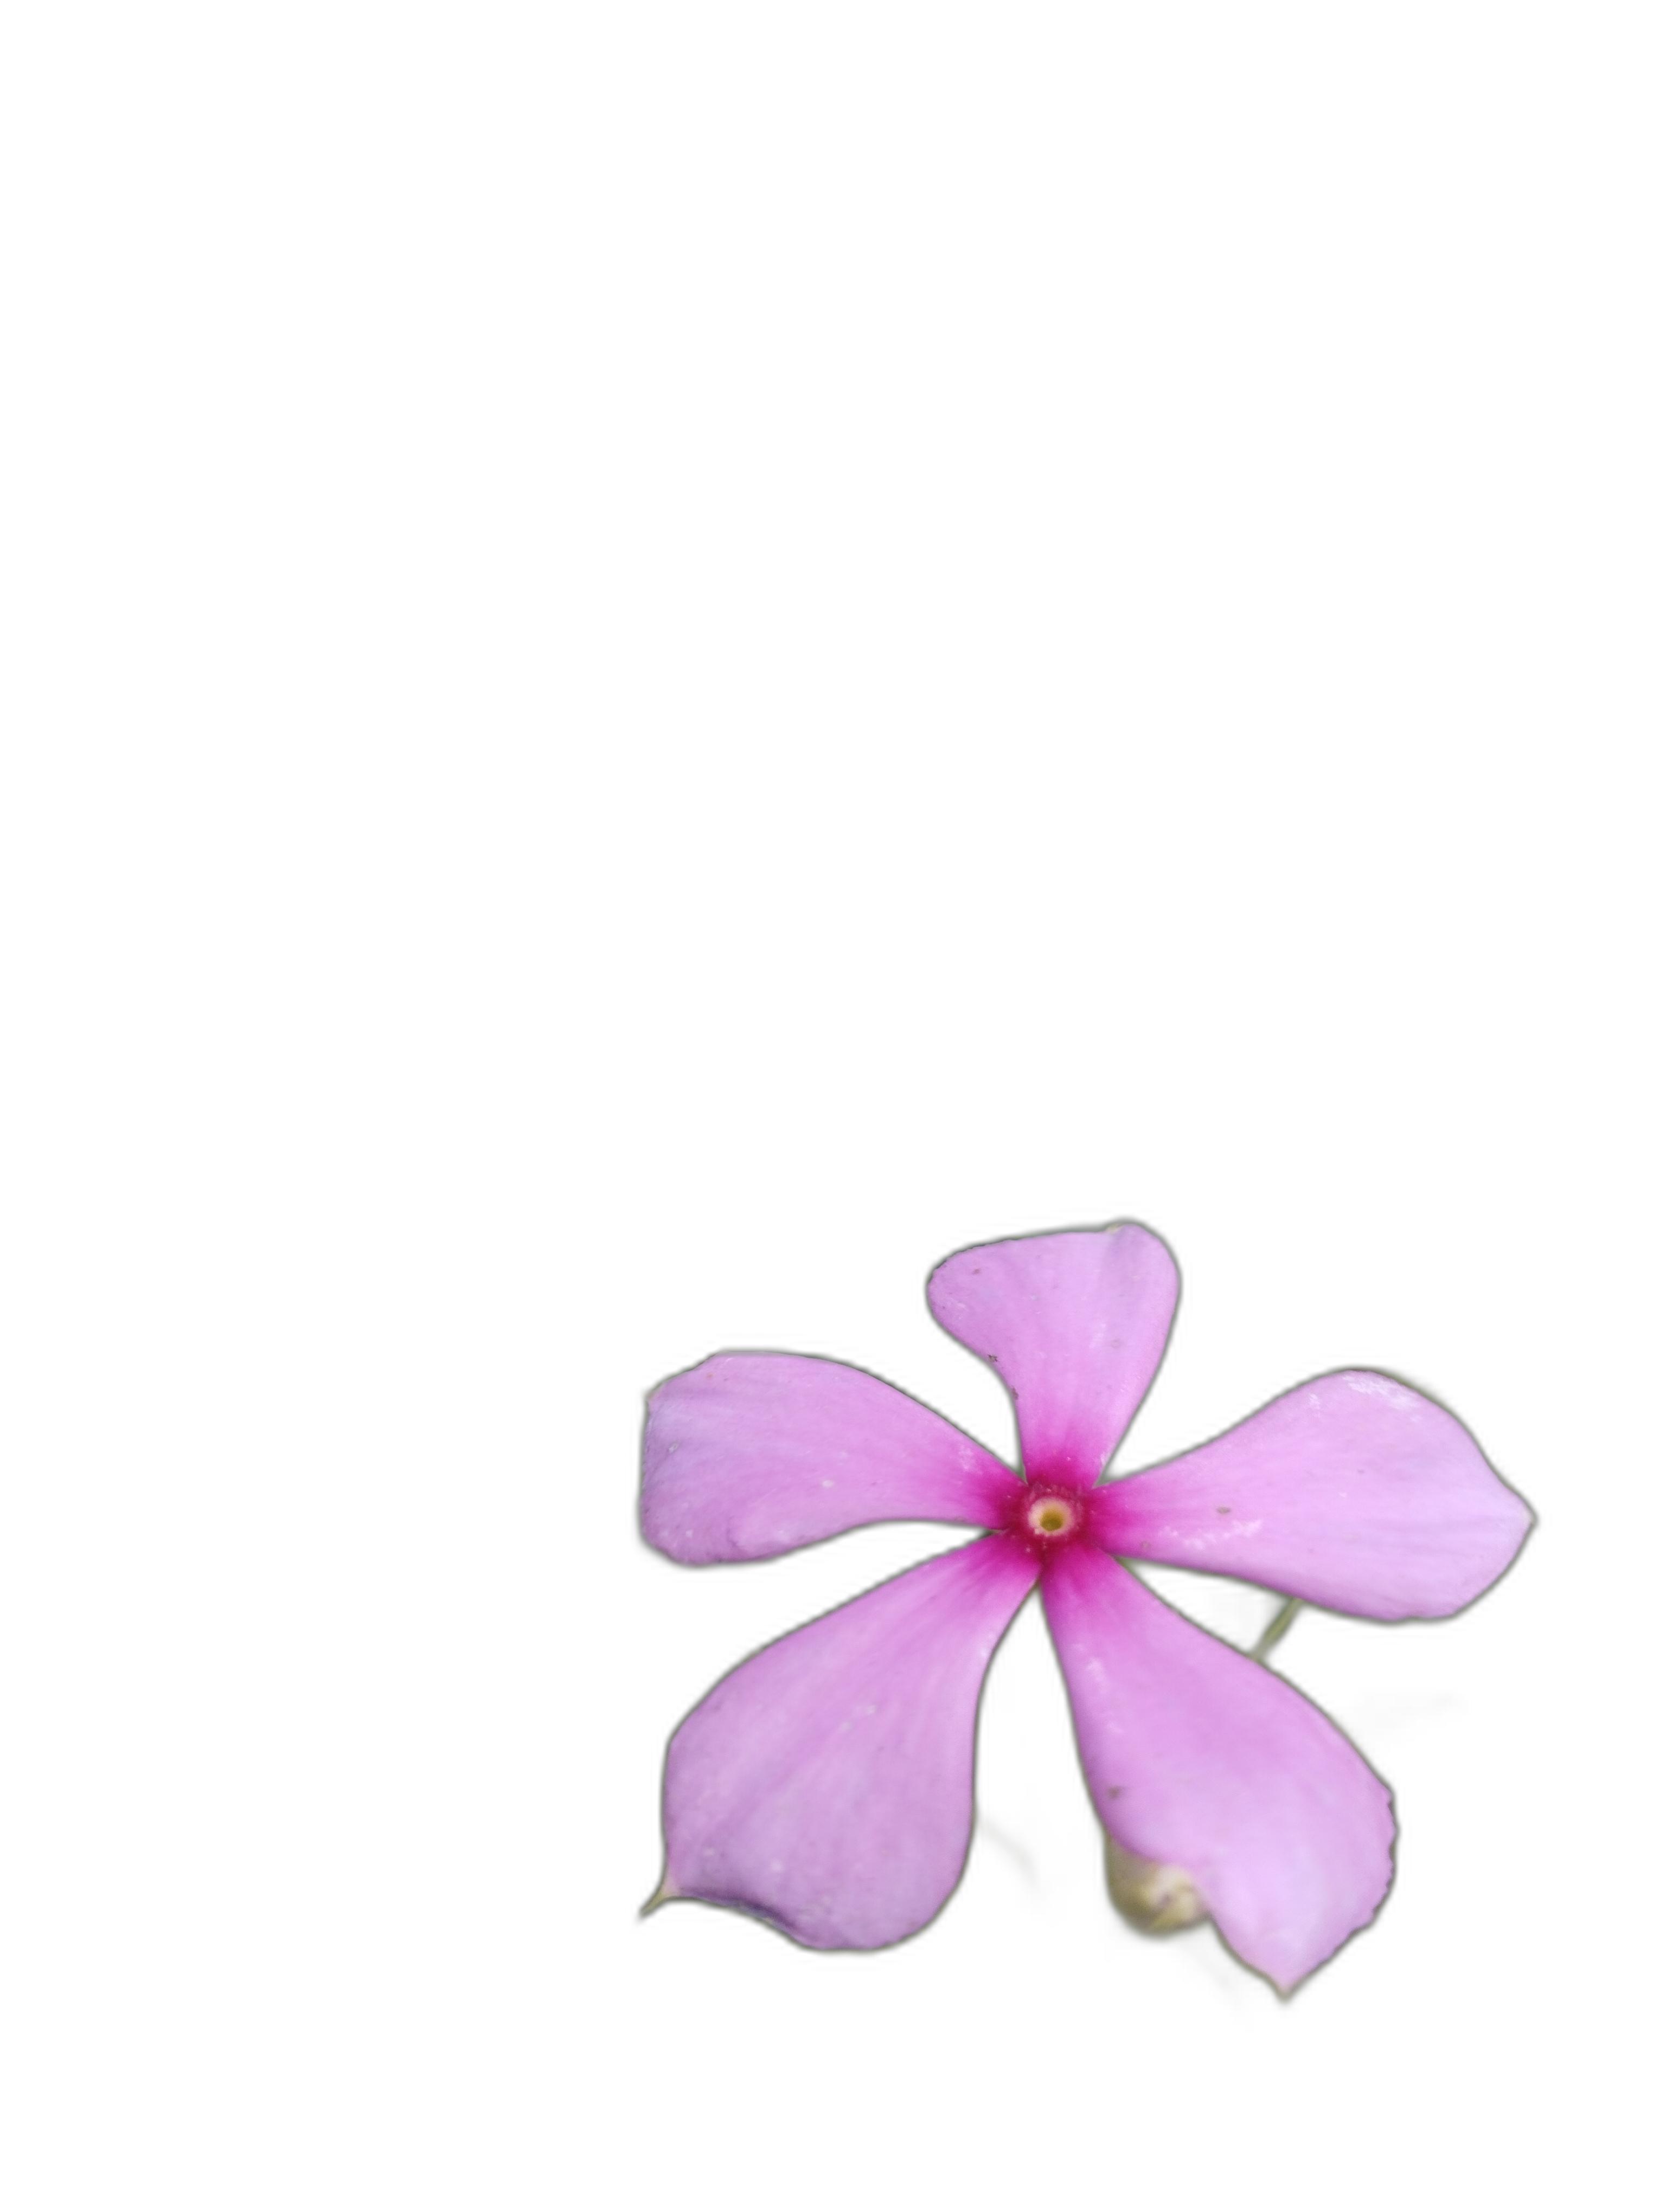
Label: Madagascar periwinkle